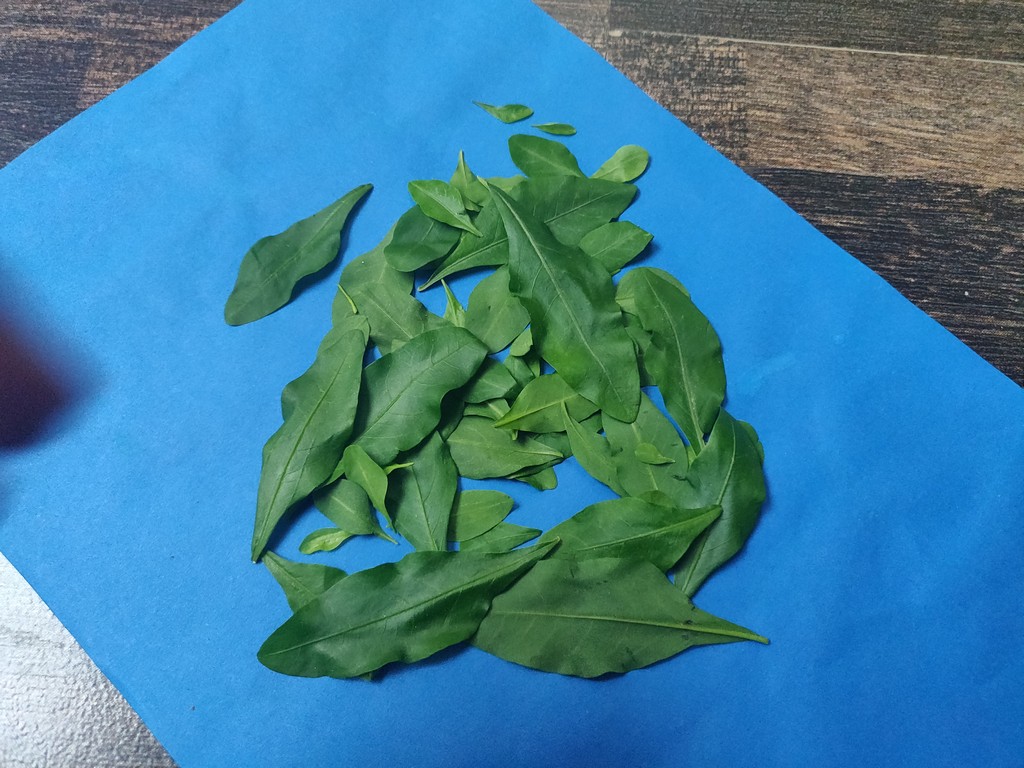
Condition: Healthy
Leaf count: multiple
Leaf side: unknown